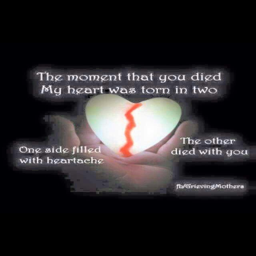
it would have been easier on me if you had just taken my whole heart with you .